Brian Close

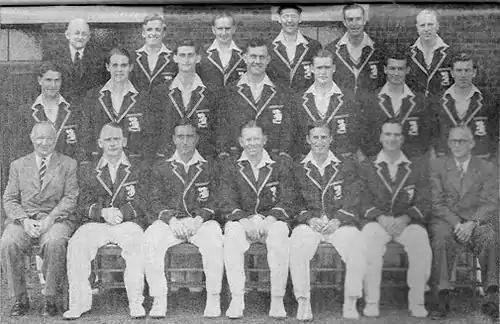
Brian Close "(pictured middle row, third from the right)" with the England team which toured Australia in

Close began his National Service on 6 October 1949, in the Royal Corps of Signals at Catterick Army Training Depot. Another football injury, picked up during training, meant that he spent his first month of military service excused from duties. Once he was fit again, he was given weekend passes from the army to play football for Leeds. During one of these games he was badly injured again: playing against Newcastle United he hurt his thigh in a collision with Ted Robledo. Showing the stubbornness that he later became famous for, Close played the rest of the game, but by the time he reported back for duty the next day, it was badly swollen and painful. He was excused from duties again, but not offered any treatment by the army. After around six weeks, he travelled home on leave and got some heat treatment from the Leeds United physiotherapist, but there was little progress until just before Christmas, when another examination by the army revealed ossification of the thigh. Two months of treatment and bed rest followed, which Close thinks saved his career, he said that otherwise: "the injury would have finished me. I would never had bent my leg again."